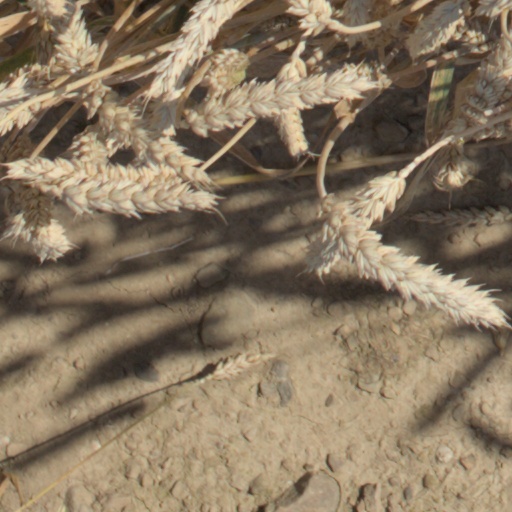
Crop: wheat